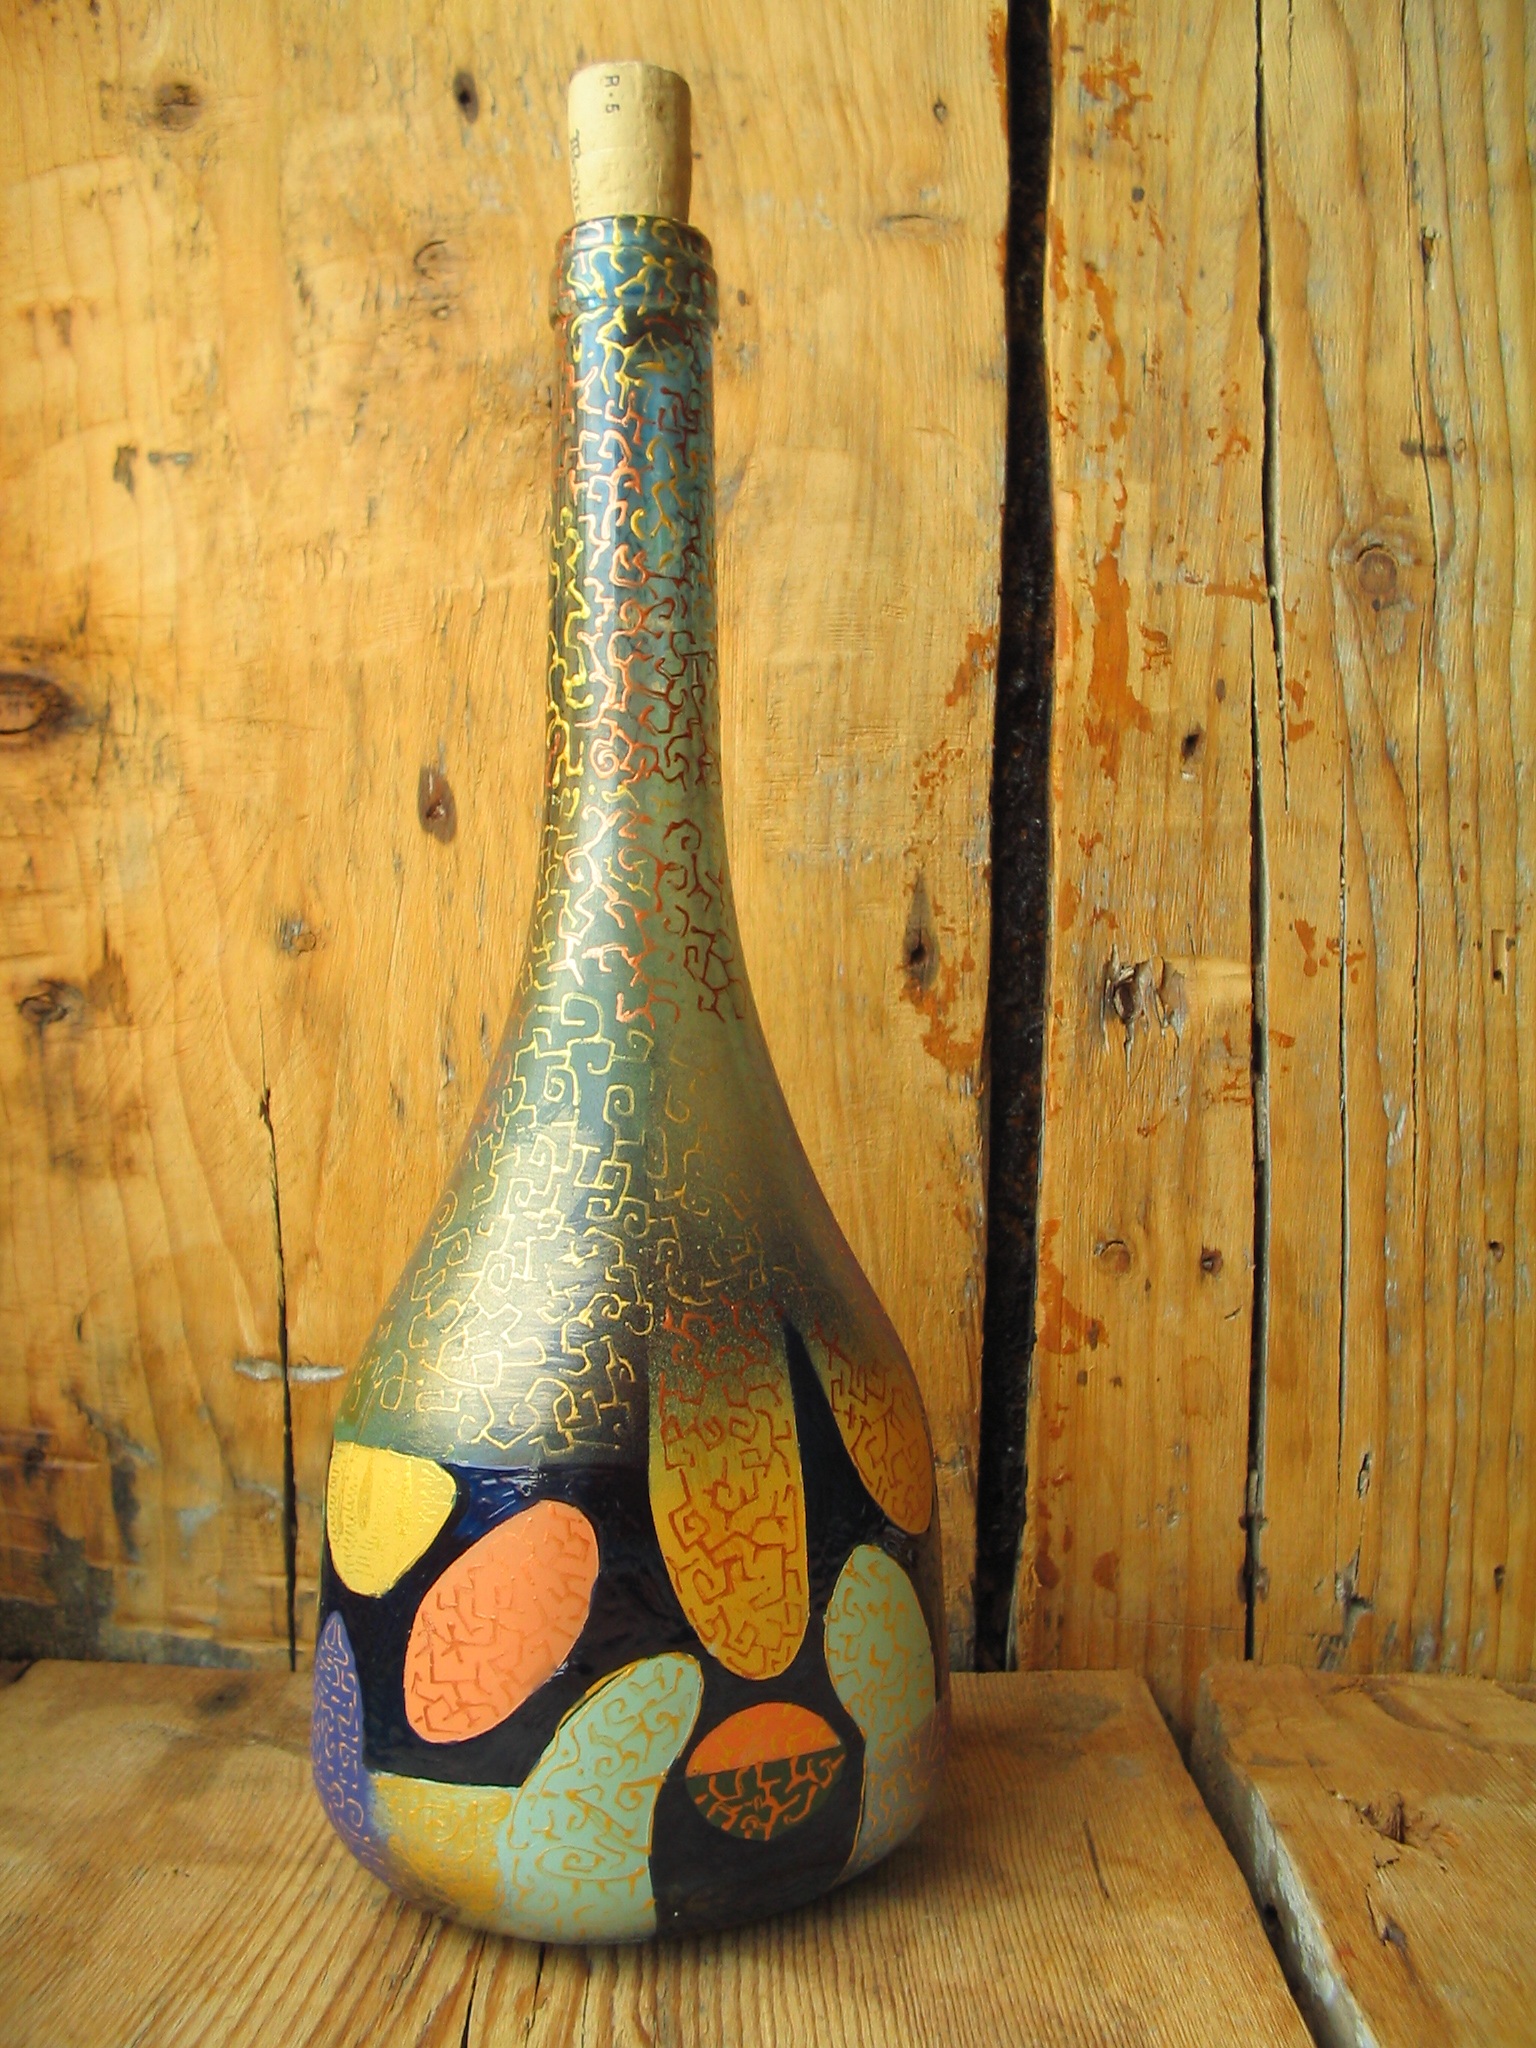
glass, gift, vase, decoration, orange, green, collection, paint, bottle, still life, wool, painting, gourd, wine bottle, glass bottle, art, beauty, handmade, carving, hobby, small business, still life photography, man made object, drinkware